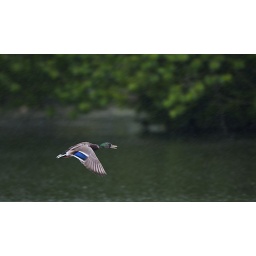
A duck flying in the rain.